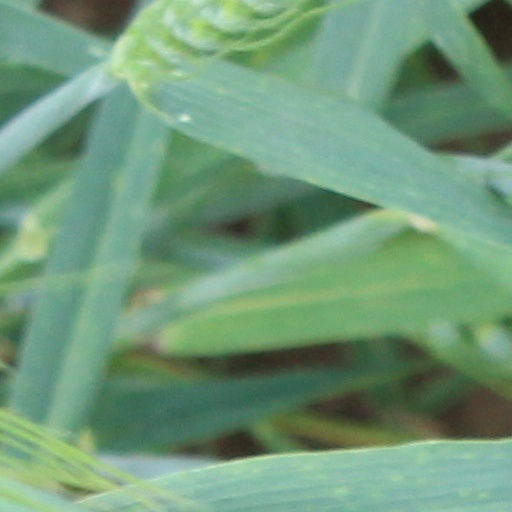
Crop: wheat